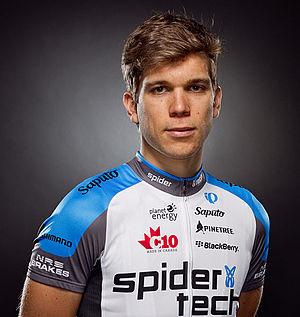
Guillaume Boivin